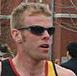
Age: 27